Hanna Zajc

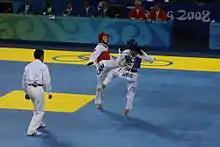
2008 Summer Olympics Taekwondo - Hanna Zajc (SWE, blue) v. Ivett Gonda (CAN, red)

Hanna Rebecka Zajc (born 15 February 1987 in Malmö) is a female Swedish Taekwondo practitioner. She attended at the 2008 Summer Olympics in Beijing and was ranked in 7th place. Zajc lives in Malmö in the south of Sweden and competes for KFUM Poeun.